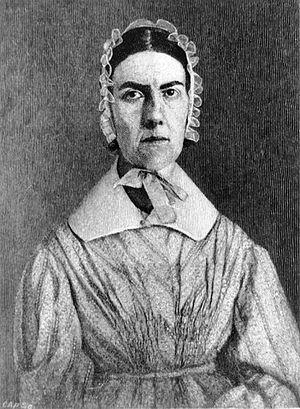
Angelina Emily Grimké Weld, née à Charleston le 20 février 1805 et morte à Hyde Park le 26 octobre 1879, est une personnalité politique américaine, abolitionniste et féministe. En 1838, elle est la première femme à témoigner sur l'esclavage devant une législature américaine, la Cour générale du Massachusetts.
L’antiesclavagisme aux États-Unis est un courant de pensée opposé à l’esclavage sur le territoire américain. Il trouve ses racines à l’époque coloniale dans les protestations des quakers, bientôt suivis par d’autres groupes protestants, méthodistes ou baptistes qui continuent de jouer un rôle décisif dans la poursuite du mouvement après la déclaration d'indépendance.
Hyde Park est le quartier le plus au sud de la ville de Boston, dans l'État du Massachusetts, aux États-Unis. Il fut annexé par la ville de Boston en 1912. Il s'agit plutôt d'un quartier résidentiel, bien relié au centre par les infrastructures de communication. Le maire actuel de Boston, Thomas Menino, y réside.